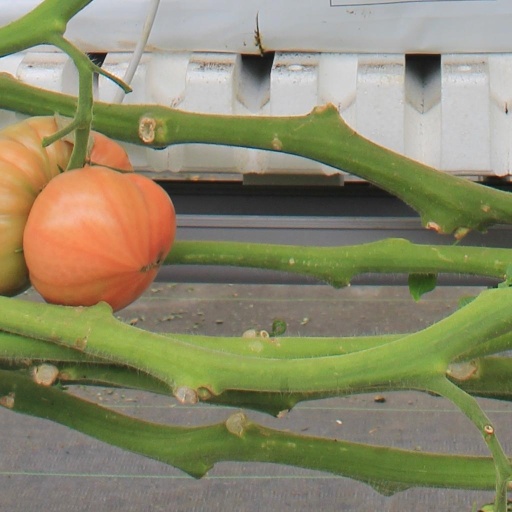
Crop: tomato